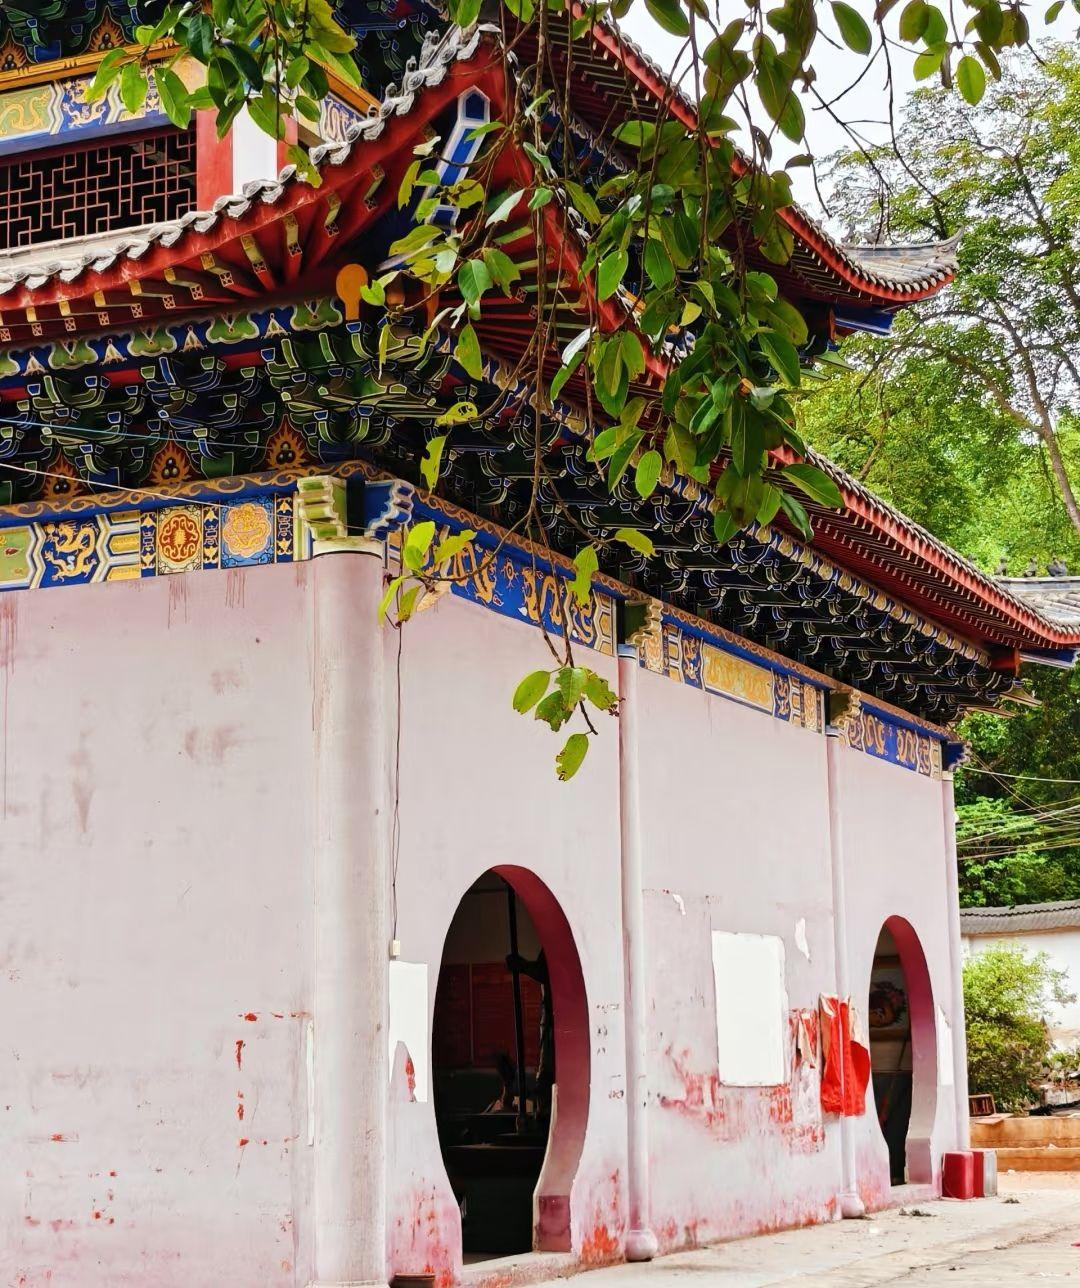
地标名称：古思朗灵大王庙
所在城市：南宁市·江南区